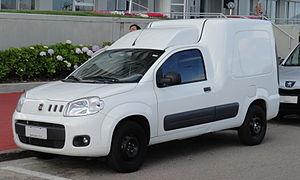
Le Fiat Fiorino est un petit fourgon utilitaire du constructeur automobile italien Fiat Professional dérivé d'une automobile de série et dont le lancement intervint en 1977.